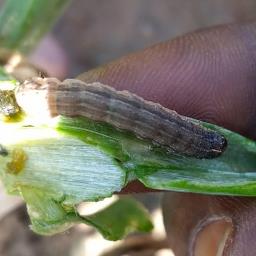
Crop: Onion
Condition: caterpillar-p